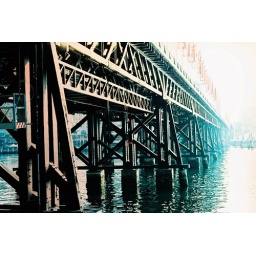
walking bridge in darling harbor